Gottlieb Mittelberger

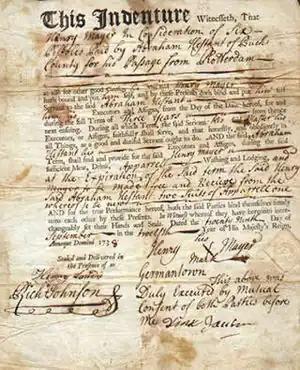
An indentured servant's contract (1738) from Bucks County, Pennsylvania.

Mittelberger's primary focus concerns the tribulations of the European immigrants to the British Atlantic colonies. In particular, he wrote of the precarious transatlantic voyage, as well as the sale and exploitation of immigrants into indentured servitude. Mittelberger describes the health conditions at sea as harrowing: